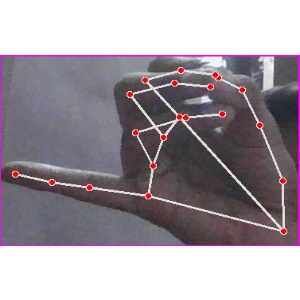
अक्षर: च